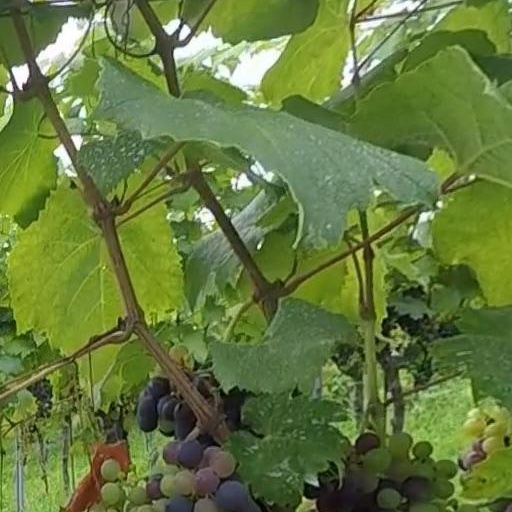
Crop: grape